Seiyōkan (Nabeshima residence)

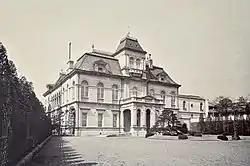
Meiji-period photograph of the Seiyōkan

The Seiyōkan was the Tōkyō residence of the Nabeshima clan from 1892 until its destruction in the 1923 Great Kantō earthquake.